Canadian music genres

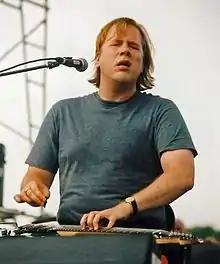
The late Canadian Blues man Jeff Healey

The blues is a vocal and instrumental form of music based on the use of the blue notes, often with a repetitive twelve-bar structure, which evolved in the United States in the communities of former African slaves. "Canadian blues" refers to the blues and blues-related music (e.g. blues-rock, folk blues, etc.) performed by blues bands and performers in Canada.